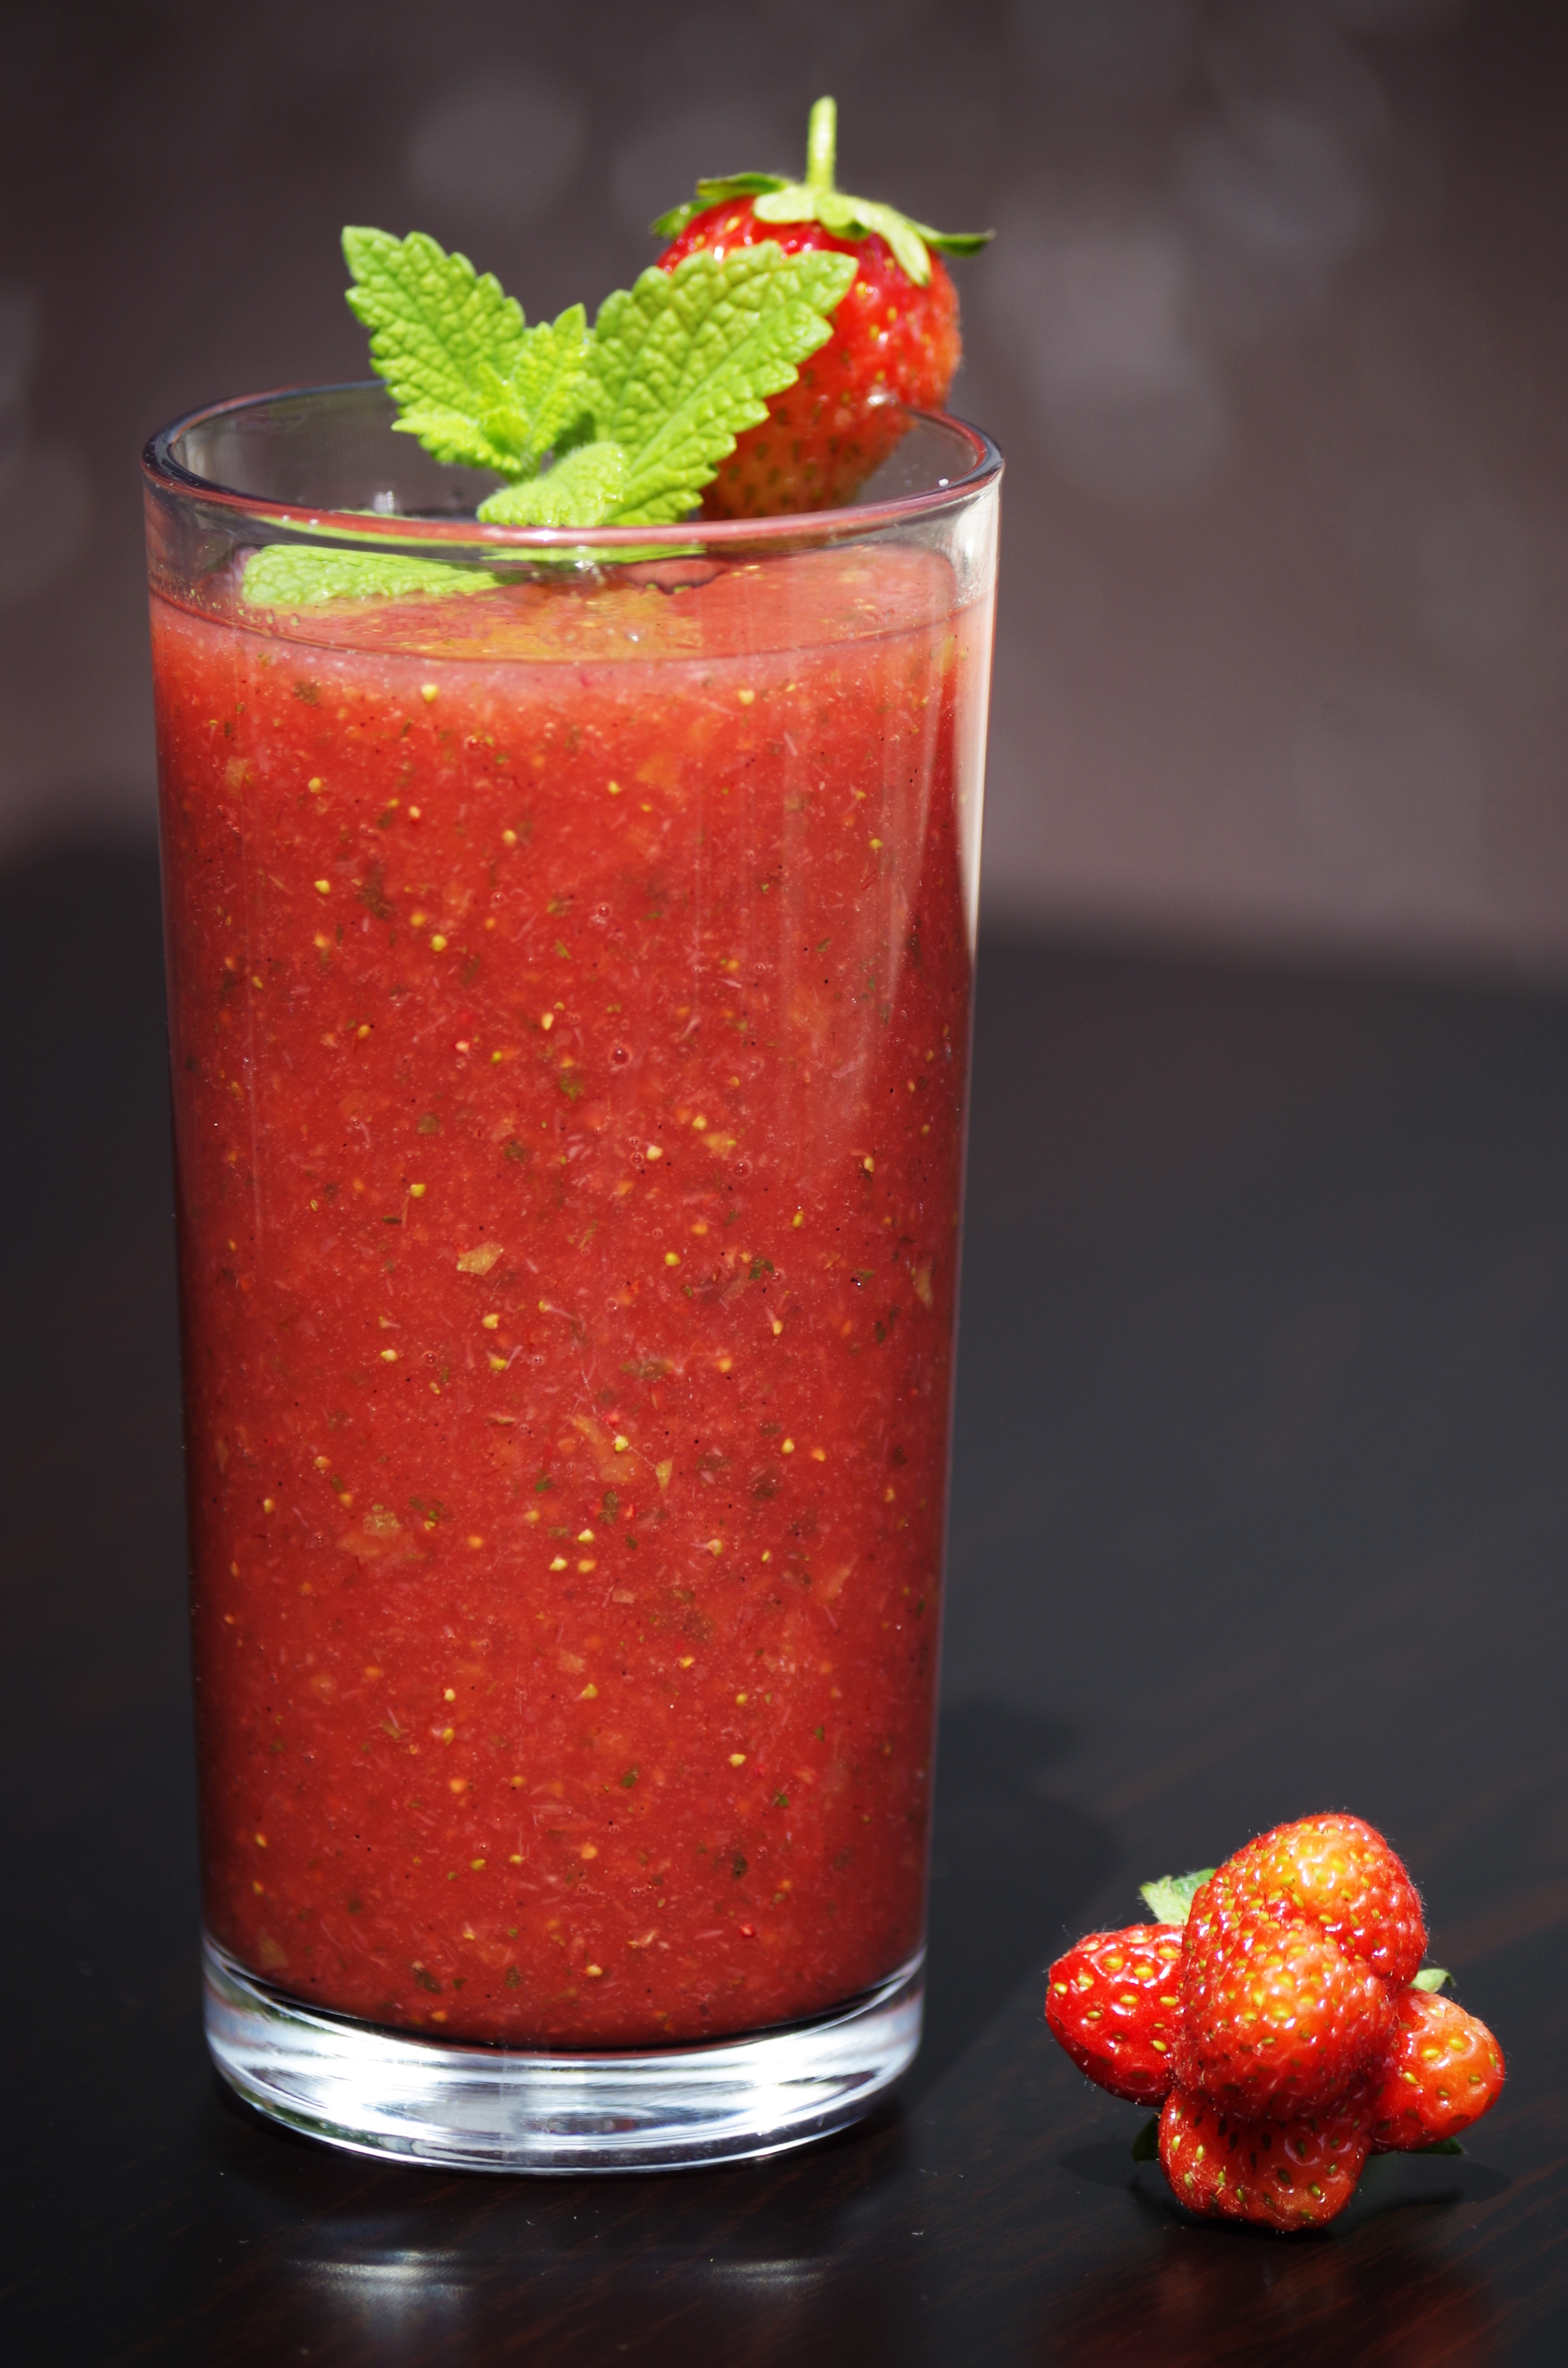
plant, raspberry, fruit, berry, food, produce, beverage, drink, health, cocktail, strawberry, smoothie, juice, strawberries, singapore sling, non alcoholic beverage, mai tai